John F. Williams

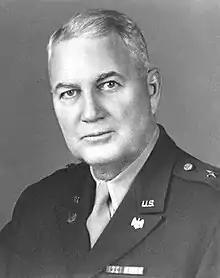

John Francis Williams (January 7, 1887 – May 29, 1953) was an Army National Guard Major General who served as Chief of the National Guard Bureau during World War II.